Gonabad

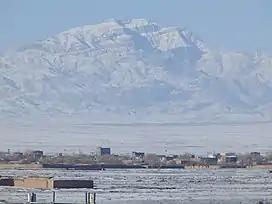
Kūh-Zibad

The famous ancient Battle of the Twelve Combats (Davazdah Rokh) between the rival empires of Iran and Turan (Central Asia) took place at Zibad Castle in this city - as memorably related in the epic Shahnameh.